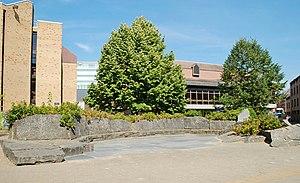
Belgique - Louvain-la-Neuve - Place Montesquieu - Ronde des menhirs (Pierre Culot 1980) This photo of immovable heritage has been taken in the Walloon Region
Pierre Culot est un sculpteur et céramiste belge, né le 12 janvier 1938 à Malmedy et décédé le 9 mars 2011 à Roux-Miroir.
La place Montesquieu est un ensemble architectural de style brutaliste et fonctionnaliste édifié de 1973 à 1981 à Louvain-la-Neuve, section de la ville belge d'Ottignies-Louvain-la-Neuve, en Brabant wallon.
L'Aula Magna est un édifice de style postmoderne de l'université catholique de Louvain situé à Louvain-la-Neuve, section de la ville belge d'Ottignies-Louvain-la-Neuve, en Brabant wallon.